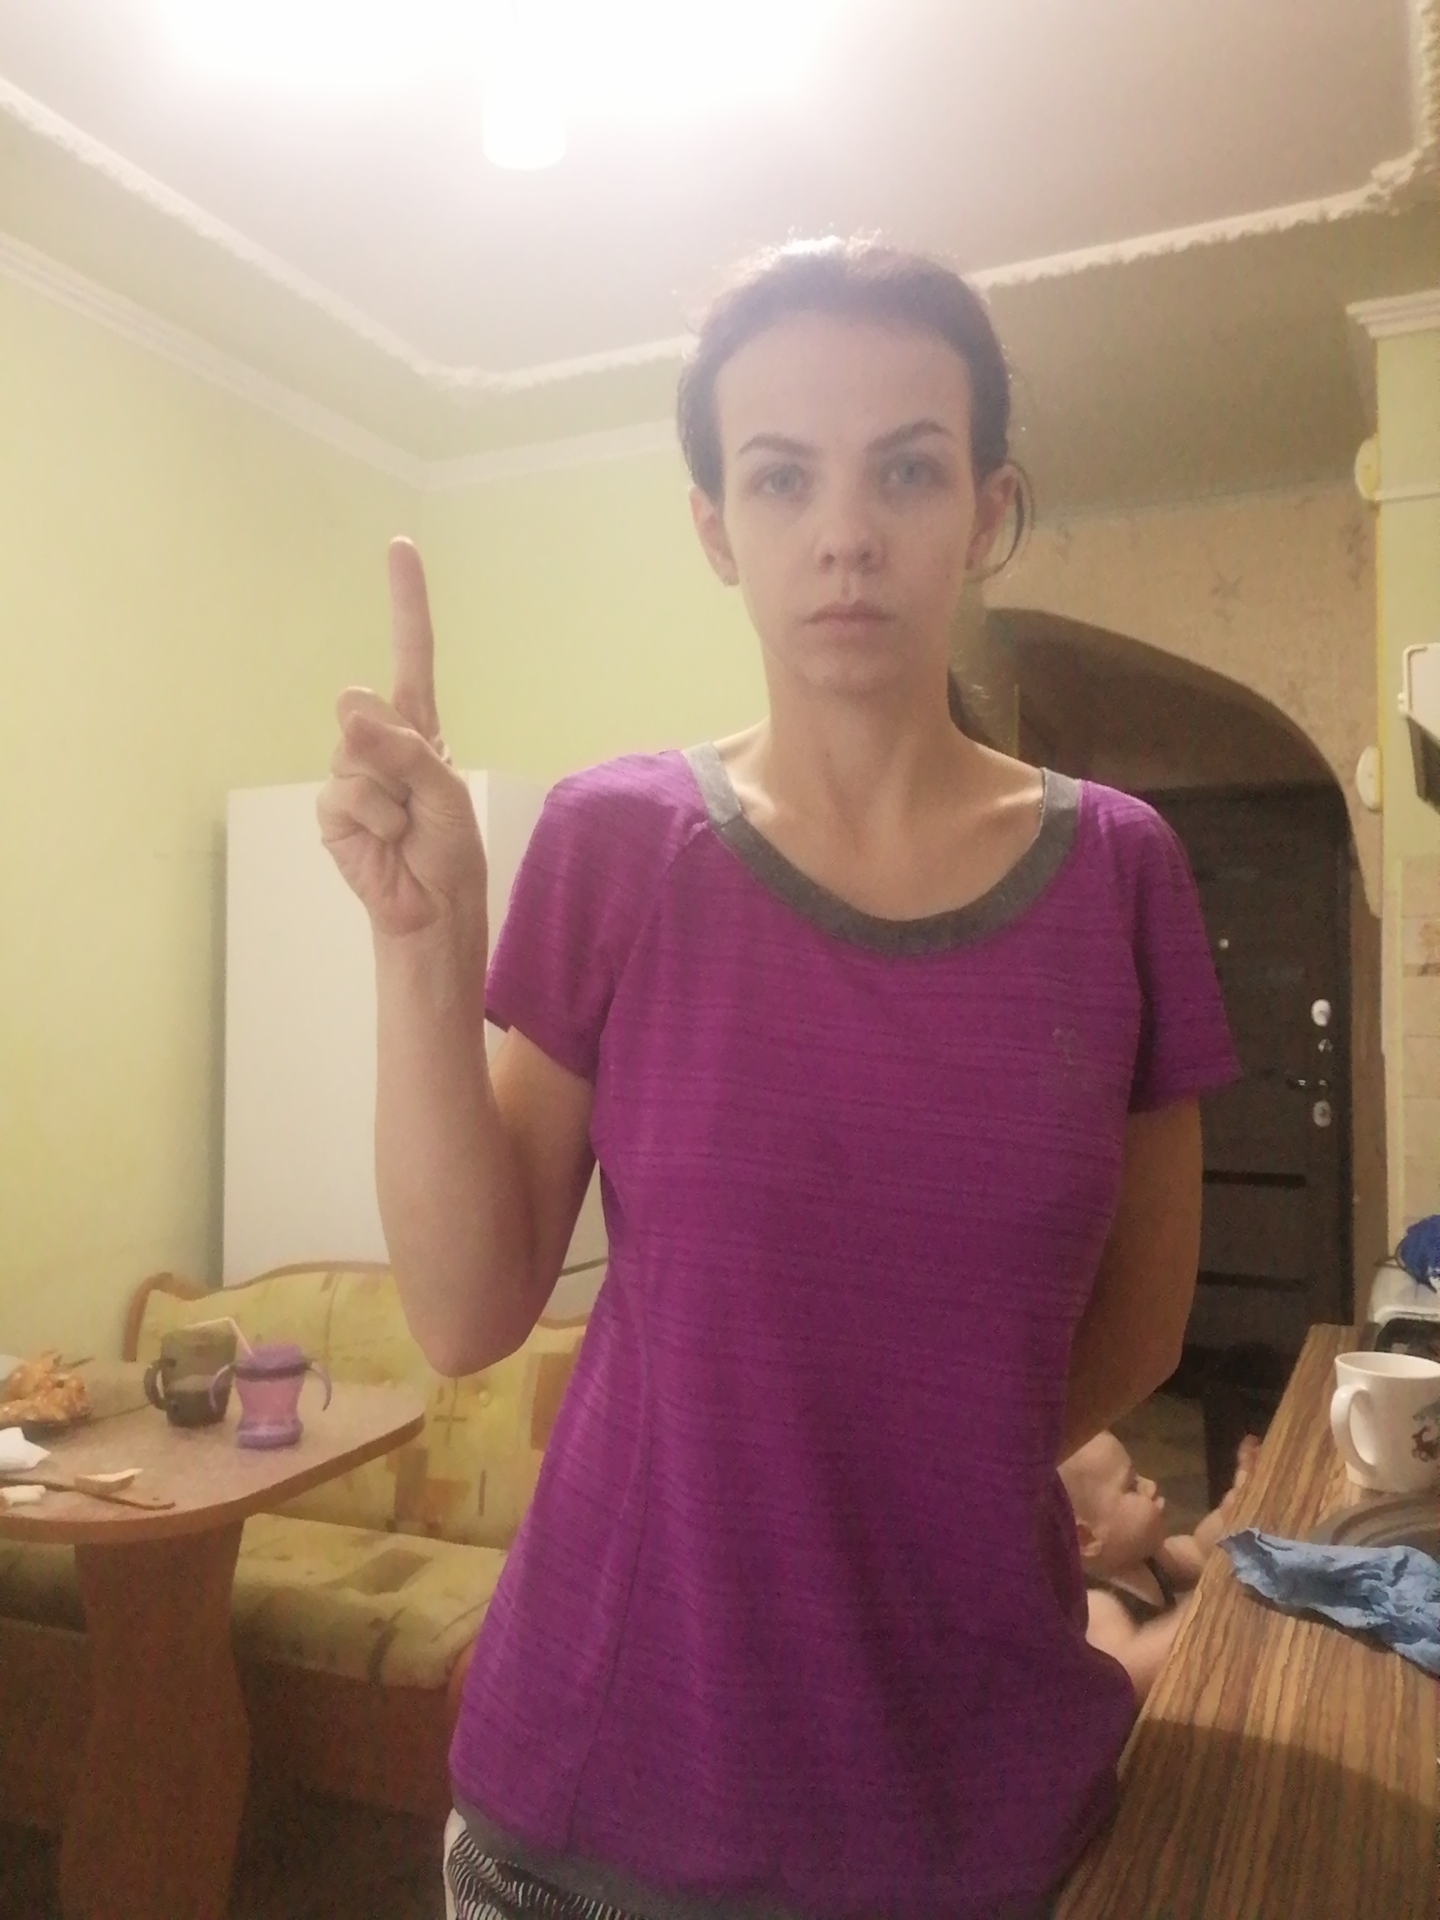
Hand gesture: one